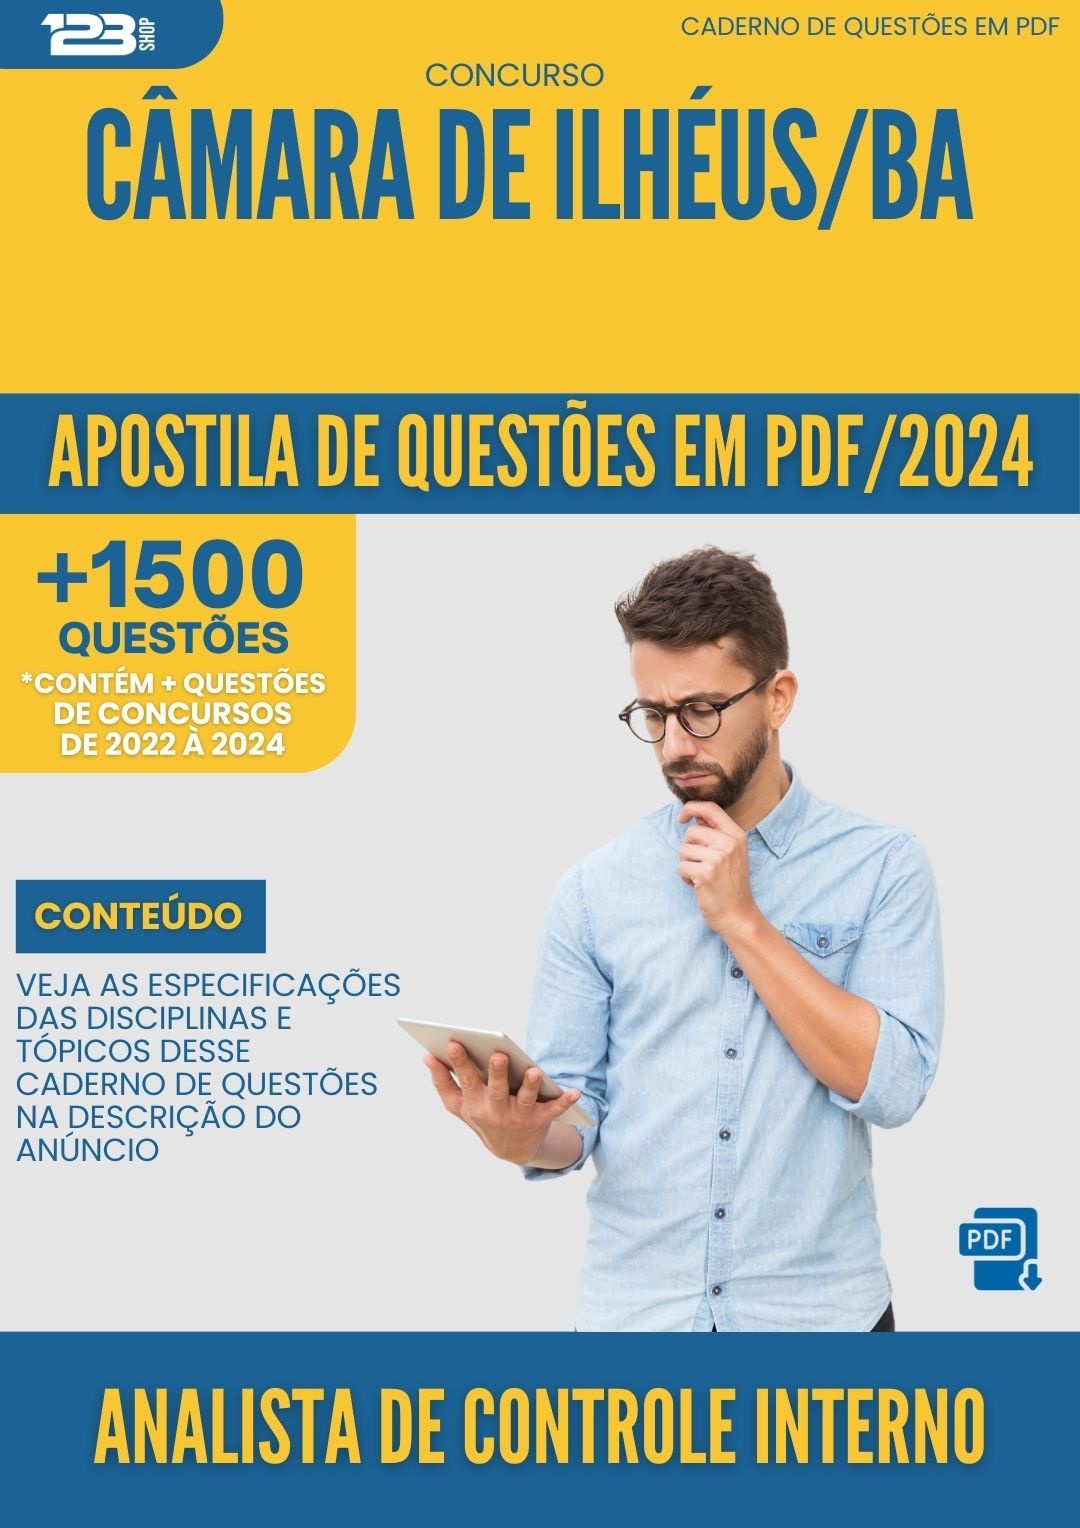
Apostila de Questões para Concurso Analista de Controle Interno Câmara Ilhéus BA 2024 - Mais de 1.500 Questões
Brand: Loja123shop
Está estudando para esse concurso ? Aprimore os seus estudos com nossa apostila de questões que foi desenvolvida com questões que estão de acordo com o conteúdo programático do edital. Nossa apostila foi criada com o objetivo de facilitar o seu estudo e aumentar suas chances de aprovação no concurso. Ela foi produzida com a ajuda de Inteligência Artificial, que analisou anos de provas anteriores e identificou os assuntos mais importantes e os que mais costumam nas provas desses concursos. Com essa base de dados em mãos, cruzamos as informações e identificamos as questões mais relevantes e incluímos aqui para você estudar para esse concurso. Com a nossa apostila, você poderá estudar de forma mais eficiente, concentrando seus esforços nos assuntos que realmente importam e economizando tempo na preparação. Ela contempla mais de 1.500 questões distribuídas entre as disciplinas de Conhecimentos Básicos e Conhecimentos Específicos exigidas no edital desse concurso. Apostila de Questões para Concurso Analista de Controle Interno Câmara Ilhéus BA 2024 - Mais de 1.500 Questões Brindes Exclusivos Compre a apostila e ganhe brindes exclusivos. Veja abaixo: Acesso ao nosso banco de provas oficiais de concursos com mais de 50.000 provas Acesso ao nosso banco de mapas mentais com mais de 300 mapas para concursos Como Você Receberá o Produto ? Nossa Apostila é Digital em Formato PDF . Após a confirmação, em 3 horas você receberá um e-mail automático do sistema com o link para acessar todo o material e os brindes, que também são em formato PDF. Em alguns casos esse e-mail com o link de acesso pode parar na sua caixa de spam ou lixeira , portanto pedimos sua atenção para sempre verificar nestes locais ao confirmar sua compra.
Category: Services > Professional Services